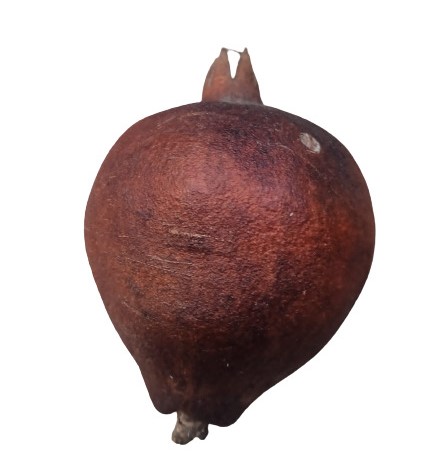
Fruit: pomegranate
Condition: rotten